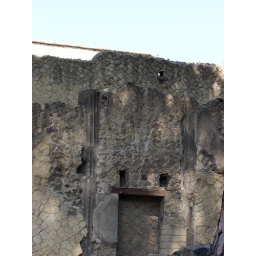
Newer wall blocks in old columns